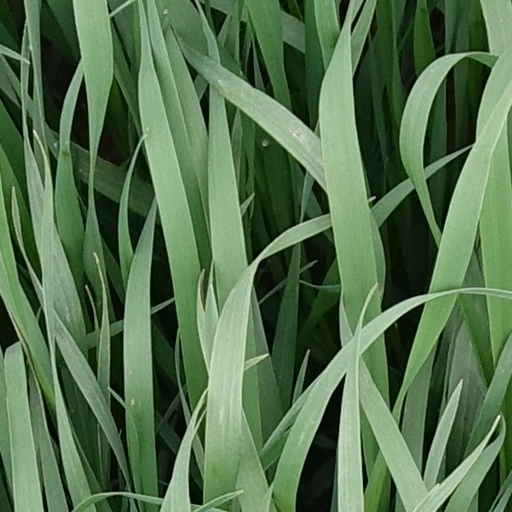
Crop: wheat